Al Shamal

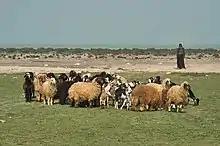
Bedouin grazing his sheep near Ruwayda archaeological site.

Ar Ru'ays' coastal area is a popular destination due to its lush vegetation. In recent years, the Ministry of Municipality and Environment have embarked on campaigns to restore the mangroves that grow abundantly on its coast. Also located along the coast of Ar Ru'ays is the Al Shamal Corniche, a seafront promenade with a length of . In 2017 it was announced that Qatar's largest health resort, due to cover , will be built in Khasooma, east of Ar Ru'ays.